Dipromisto

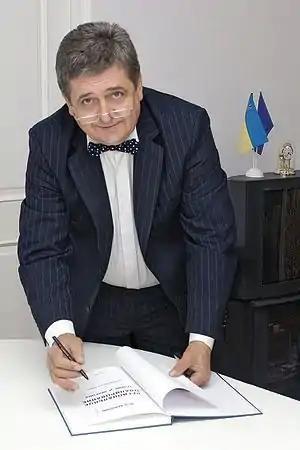
Yurii Mykolayovych Bilokon, Director of the Institute in 1993-2009, People’s Architect of Ukraine

Having started in late 1960s the work on schemes of regional planning for 25 Oblasts of Ukrainian SSR lasted until 1989. In 1985 DIPROMISTO started working on Summary Scheme of Regional Planning of Ukrainian SSR. In this complex scheme the versatile analyses of territorial resources and the state of environment, settlement systems, social, engineer and transport infrastructure has been given. With obtaining the state independence by Ukraine the tasks of revaluation of factors of regions and the whole state development, defining new priority axes of development, reorganisation of settlement system in consideration with political and economic changes, providing the integrated intrastate system of spatial and urban development, taking into account a market relations in planning of settlements development had arisen ahead of the experts in the field of spatial and urban planning.Since the beginning of 1990s, an active work on implementation of geographical information technologies into spatial and urban planning is carried out in the Institute. Already in 1991-1993, the experts of DIPROMISTO have elaborated geographical information system for the purposes of urban planning – MISTO. Since 1995 the Base Center on implementation of GIS into spatial and urban planning is functioning in the structure of the Institute. Already in the end of 1995, it became evident that further usage of own software wasn’t enough to solve the tasks arisen before the Center and the whole Institute. Consequently, an active implementation of software products by ESRI – the leader in GIS software production – had been started. Such technological re-equipment allowed not only to rise significantly the quality of spatial and urban planning works, but also to come to rethinking of methodology of both spatial and urban planning and of regions and settlements governing development.The strengthening of the Institute in conditions of independent Ukraine has been realized under the direction of Yurii Mykolaiovych Bilokon, Doctor of Architecture, Professor, People’s Architect of Ukraine. The activity of Yurii Mykolaiovych Bilokon in the Institute has been wide and versatile – as a talented architect, who was highly aware of the problems of both planning and architectural design, he made a lot for improvement and development of the Institute functioning. Yurii Bilokon became one of the initiators of spatial planning of cross-border regions and elaborated methodological basis for these works. Bilokon Y.M. paid a great attention to scientific activity development in the Institute, education of the next generation of experts having been created a scientific-production-educational complex "Arhmistobud" on the base of the Institute in collaboration with the Department of Urban Planning of Kyiv National University of Construction and Architecture, implementation of the latest information technologies into the productive activity.In 2009, in gratitude for 16 years of the talented leadership and in memory of the passionate role of Yurii Bilokon’s personality in the development of the Institute, the staff has initiated to name the Institute "DIPROMISTO" after Y.M.Bilokon which was adopted by the Order of the Ministry of Regional Development of Ukraine.